List of commercial failures in video games

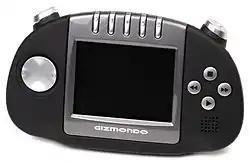
Gizmondo handheld console

The Nomad, a handheld game console by Sega released in North America in October 1995, is a portable variation of Sega's home console, the Genesis (known as the Mega Drive outside of North America). Designed from the Mega Jet, a portable version of the home console designed for use on airline flights in Japan, Nomad served to succeed the Game Gear and was the last handheld console released by Sega. Released late in the Genesis era, the Nomad had a short lifespan. Sold exclusively in North America, the Nomad was never officially released worldwide, and employs regional lockout. The handheld itself was incompatible with several Genesis peripherals, including the Power Base Converter, the Sega CD, and the Sega 32X. The release was five years into the market span of the Genesis, with an existing library of more than 500 Genesis games. With the Nomad's late release several months after the launch of the Saturn, this handheld is said to have suffered from its poorly timed launch. Sega decided to stop focusing on the Genesis in 1999, several months before the release of the Dreamcast, by which time the Nomad was being sold at less than a third of its original price. Reception for the Nomad is mixed between its uniqueness and its poor timing into the market. Blake Snow of "GamePro" listed the Nomad as fifth on his list of the "10 Worst-Selling Handhelds of All Time", criticizing its poor timing into the market, inadequate advertising, and poor battery life.